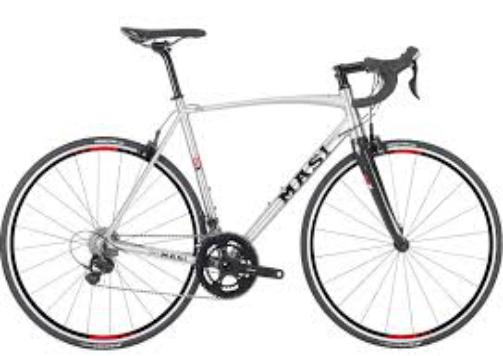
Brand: masi bicycles
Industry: Transportation